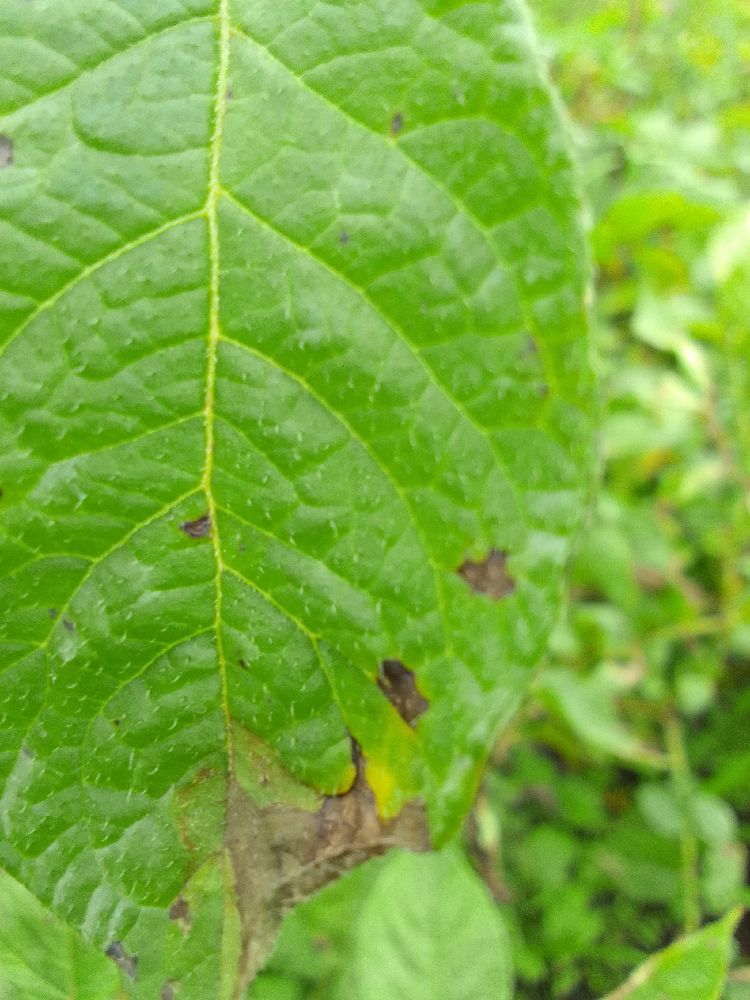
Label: Late blight